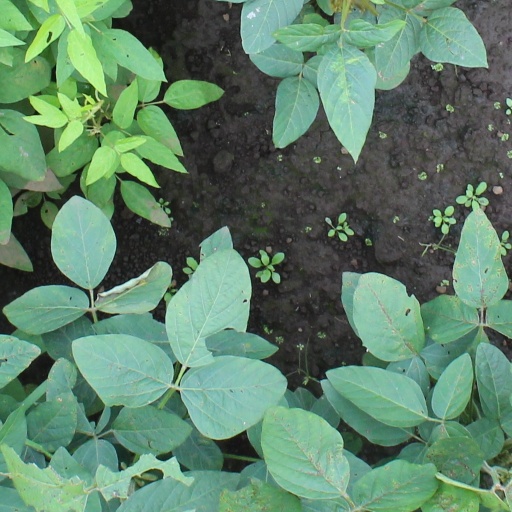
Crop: soybean